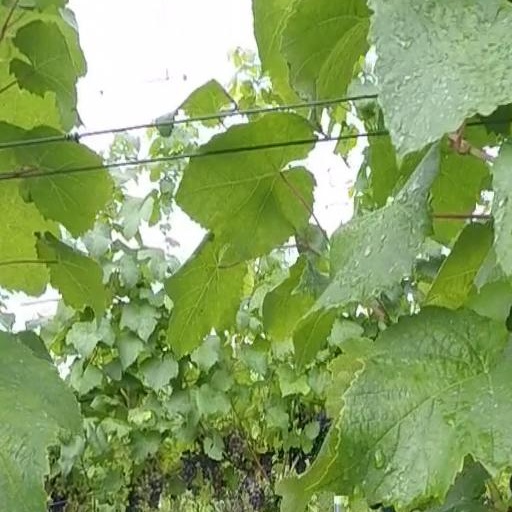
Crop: grape